William Henry Crossland

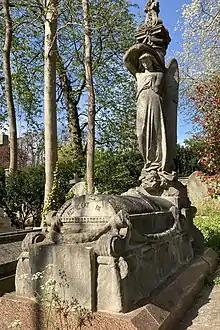
Family vault of William Henry Crossland in Highgate Cemetery (east side)

On 1 October 1859, Crossland married Lavinia Cardwell Pigot (who died in Boulogne, France on 17 January 1876). They had one child – a daughter, Maud, who was born on 10 July 1860 and died on 8 March 1900. Crossland also had an illegitimate son, Cecil Henry Crossland Hatt (born 1877), with his second (common-law) wife, (Eliza) Ruth Hatt (née Tilley; 1853–1892). She became a well-known actress, using the stage name Ruth Rutland, and they lived together in a bungalow on the Royal Holloway site, designed by Crossland and built in 1878 as a home for himself and his family while he oversaw Holloway College's construction.